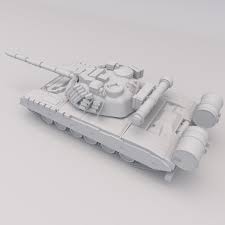
Label: T-80